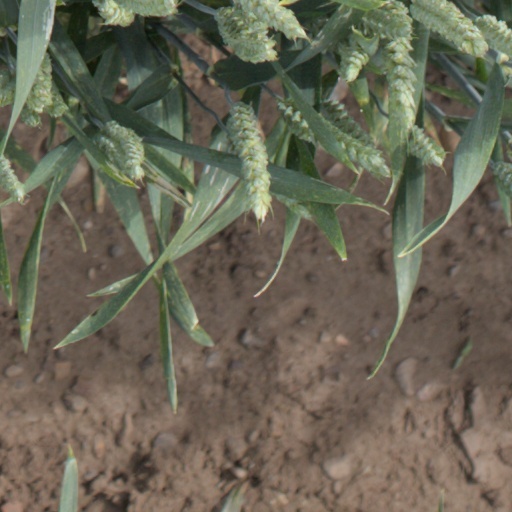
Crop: wheat